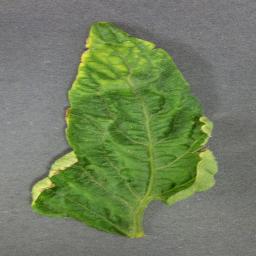
Label: Tomato___Tomato_Yellow_Leaf_Curl_Virus